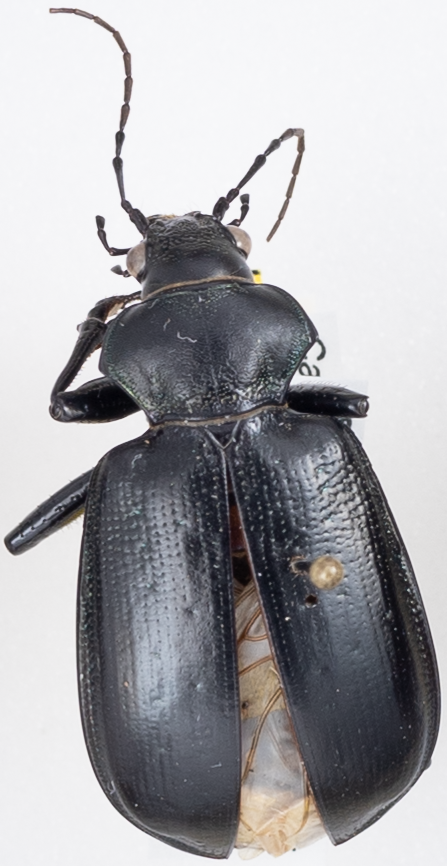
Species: Calosoma prominens
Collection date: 2021-08-03
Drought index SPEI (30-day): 0.54
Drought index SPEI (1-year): -1.01
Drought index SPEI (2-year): -0.32